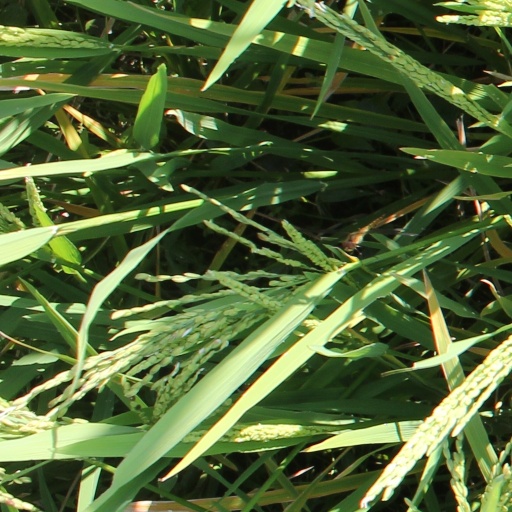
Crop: rice